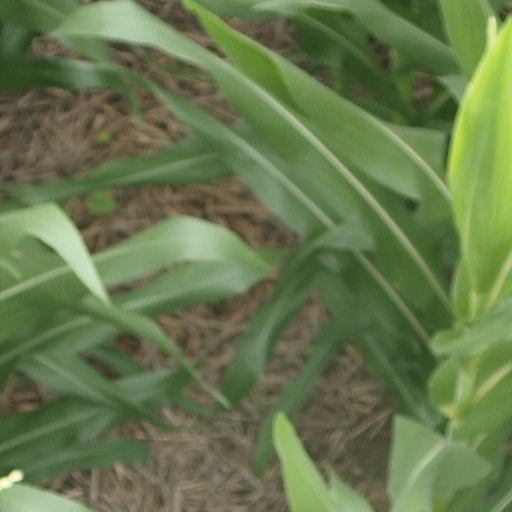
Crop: maize; corn